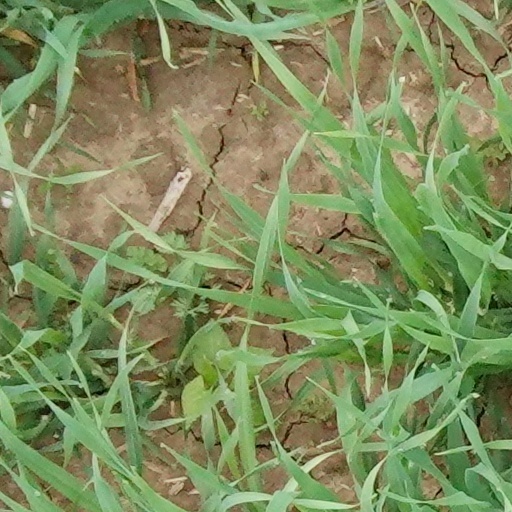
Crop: wheat